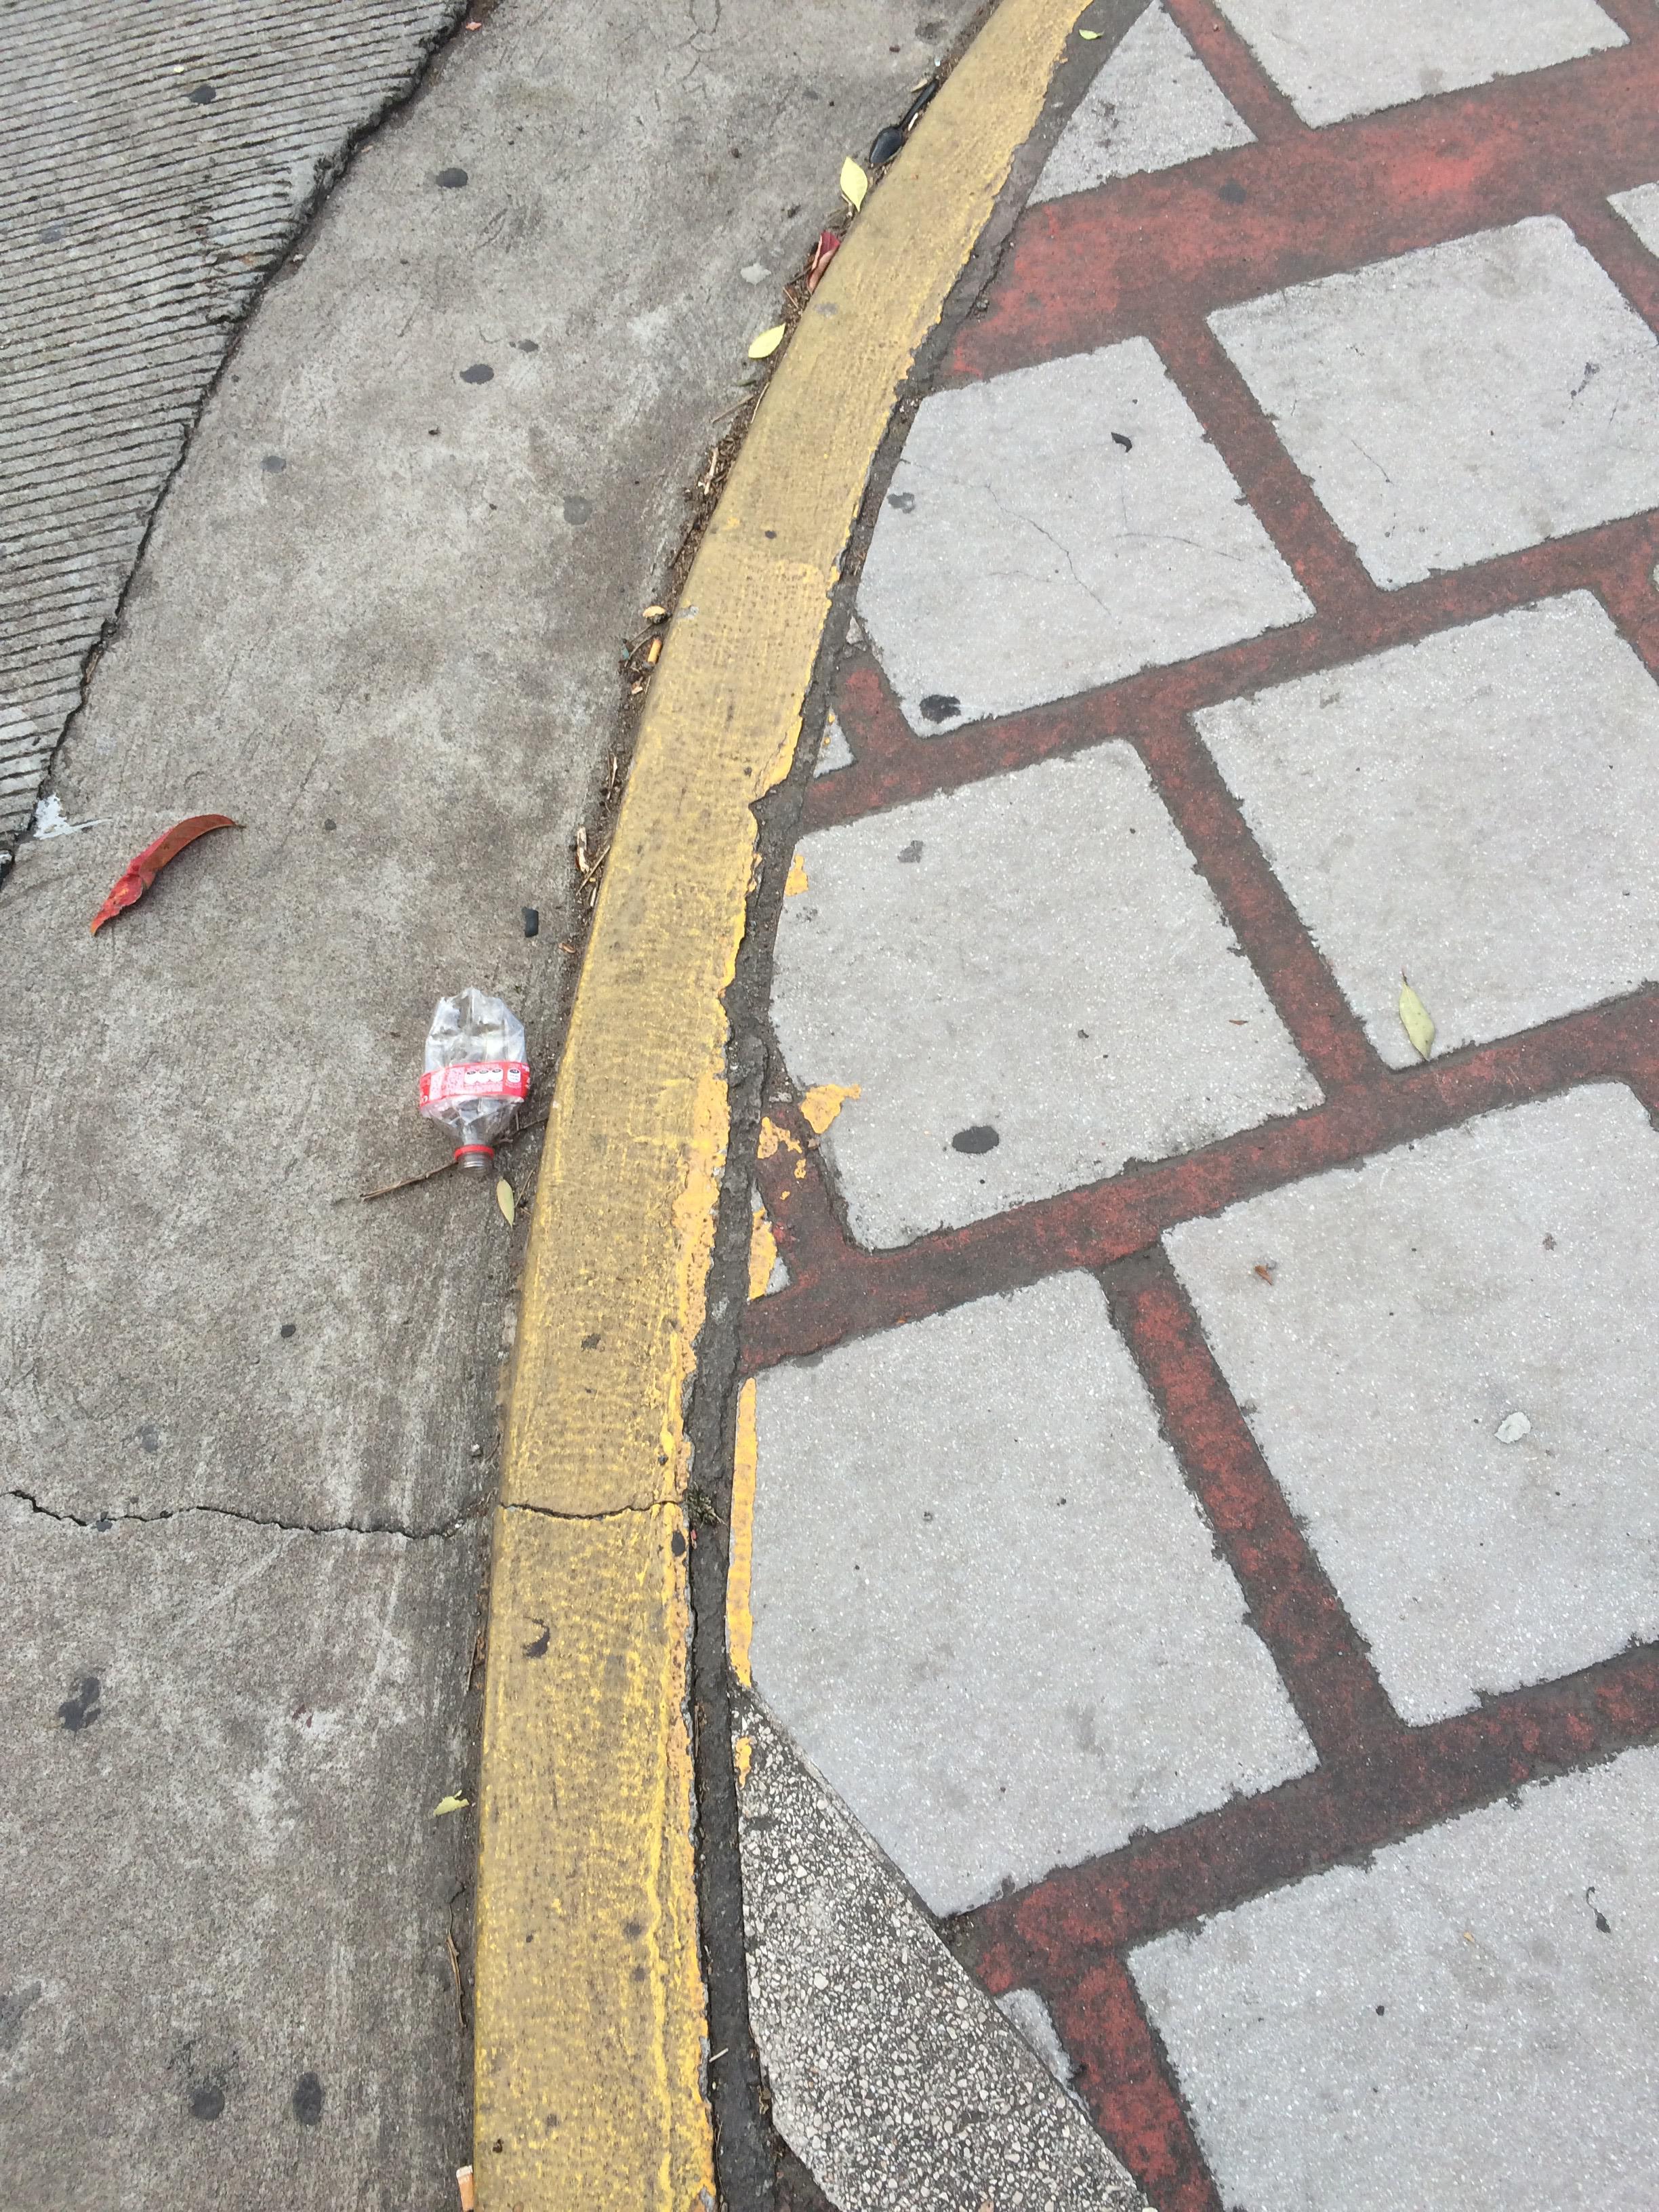
Object: Clear plastic bottle (Bottle)

Object: Cigarette (Cigarette)

Object: Cigarette (Cigarette)